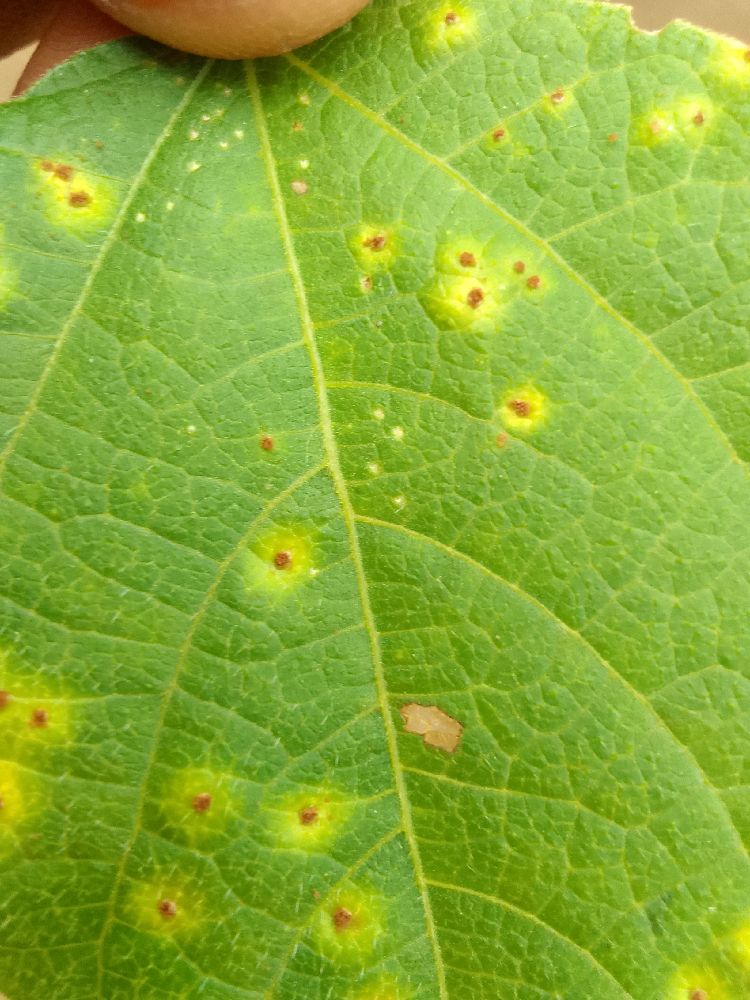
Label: rust